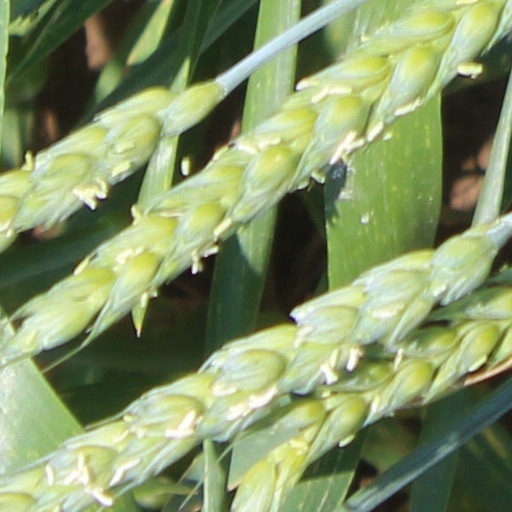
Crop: wheat